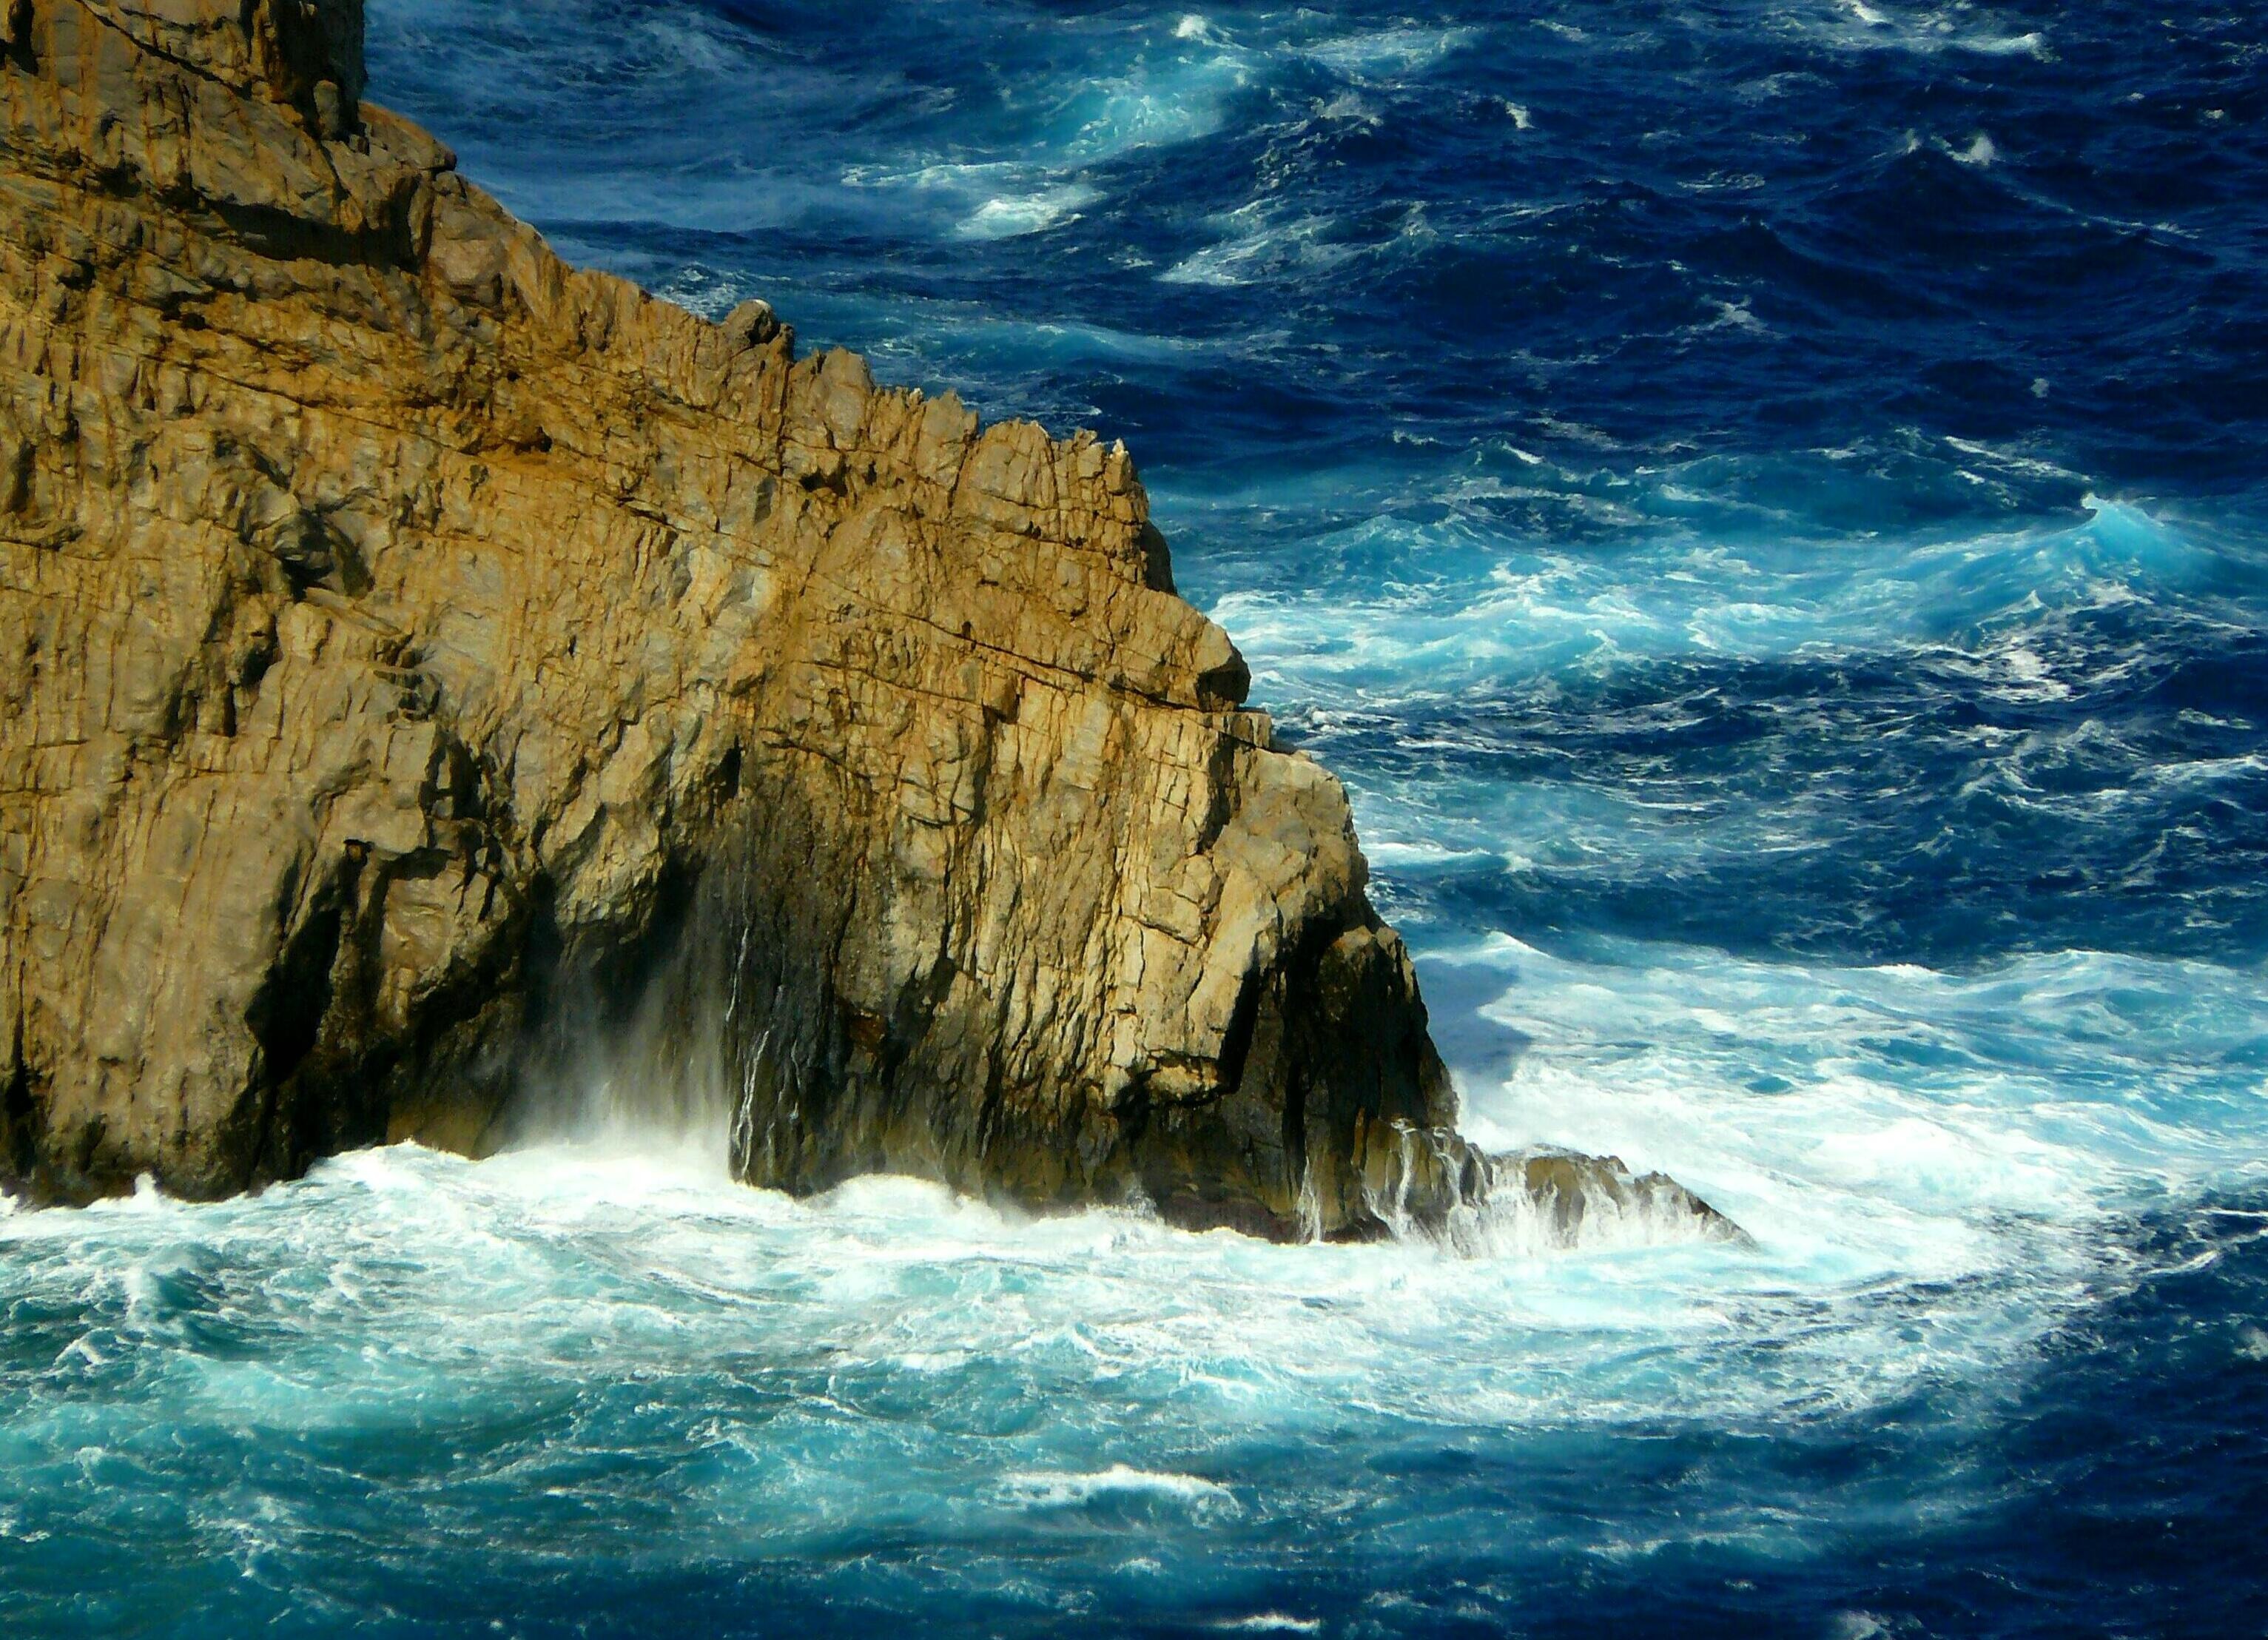
beach, landscape, sea, coast, water, nature, rock, ocean, shore, wave, lake, wind, summer, travel, formation, cliff, surf, cove, mediterranean, spray, weather, holiday, bay, blue, stack, terrain, material, body of water, stones, spain, cliffs, mallorca, waters, cape, islet, forward, rock formations, natural spectacle, balearic islands, sea cave, formentor, geographical feature, wind wave